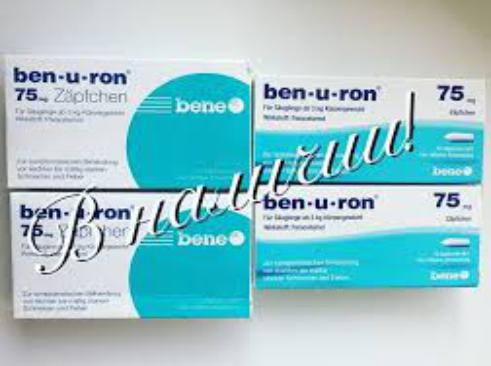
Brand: benuron
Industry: Medical